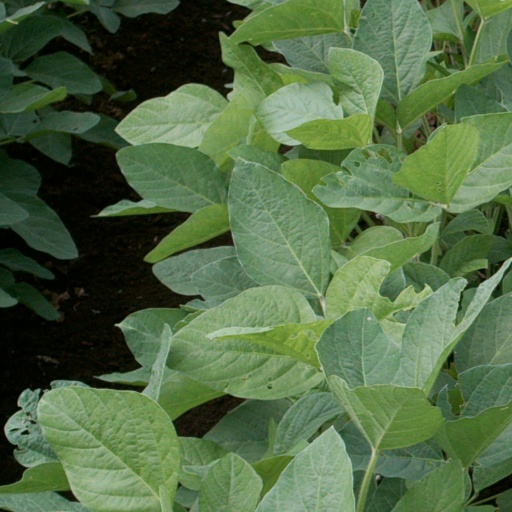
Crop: soybean